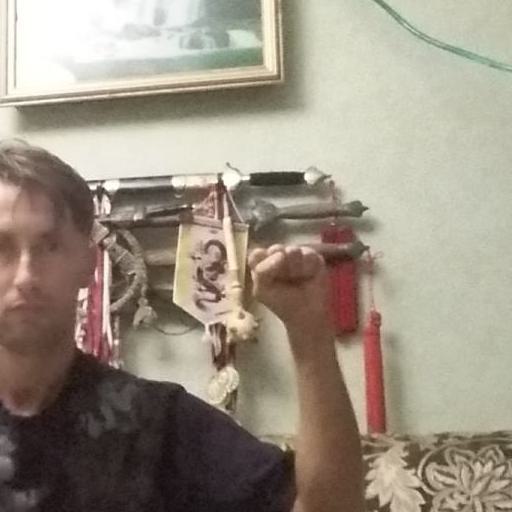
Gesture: fist